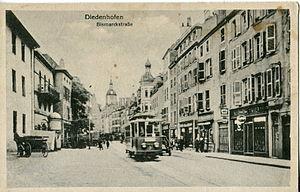
Carte postale ancienne éditée par
Le réseau du tramway de Thionville a été créé en 1912 et comprenait deux lignes de tramway électrique, l'une urbaine, l'autre suburbaine.
Citéline est le nom commercial du réseau de transports en commun du nord-ouest mosellan, desservant Thionville et 34 communes voisines regroupées au sein du SMITU Thionville Fensch. Le réseau est exploité par la Société publique locale Trans Fensch depuis 2014.